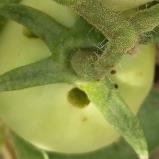
Crop: Tomato
Condition: helicoverpa-armigera-p